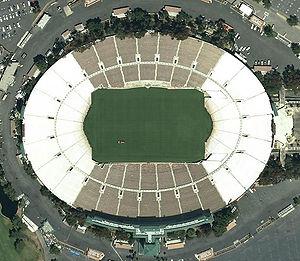
Le World Football Challenge est un tournoi amical de football rassemblant des clubs d'Europe et d'Amérique du Nord, et qui eut lieu en juillet 2009. Chaque équipe rencontrait les trois autres une fois, formant ainsi un classement final. Tous les matchs eurent lieu sur terrain neutre, dans différents stades des États-Unis. C'est finalement le club de Chelsea FC qui remporta le tournoi.
101 est le premier album live du groupe anglais Depeche Mode, sorti en 1989. Il a été enregistré lors du 101ᵉ et dernier concert de la tournée Music for the Masses Tour, le 18 juin 1988 au Rose Bowl Stadium de Pasadena. Durant le concert, le groupe anglais y a interprété ses plus grands titres, devant 75 000 personnes. Ce concert est considéré comme étant l'apogée du groupe.
Le Rose Bowl est un stade de la ville de Pasadena dans la banlieue de Los Angeles, en Californie. Reconnu comme monument historique, il peut accueillir 94 392 personnes. Ce stade est utilisé pour de grandes rencontres internationales de football et des rencontres de football américain universitaire. Il est ainsi l'antre des UCLA Bruins depuis 1982.